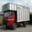
Label: truck